Orchid hunting

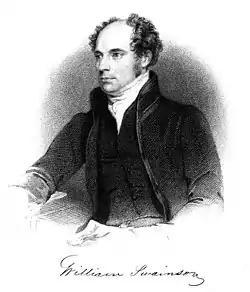

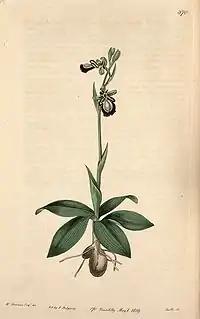

In 1818, William Swainson was collecting plants in Rio de Janeiro. He sent a box of tropical plants he had acquired to London. As a packing material he used orchids, which he believed were parasitic plants. Surprisingly, one of the orchids bloomed on arrival, and Londoners were astonished by the unusual shape and colors of the flower. That single flower triggered "orchid fever", which resulted in many deaths in pursuit of the plants. However, there is some evidence that this conventional story about using specimens of "Cattleya labiata" as packing material is just a myth - Swainson actually saw exceptionally showy flowers of this orchid and understood its real value. And upon arrival to Barnet, orchids were provided with proper care